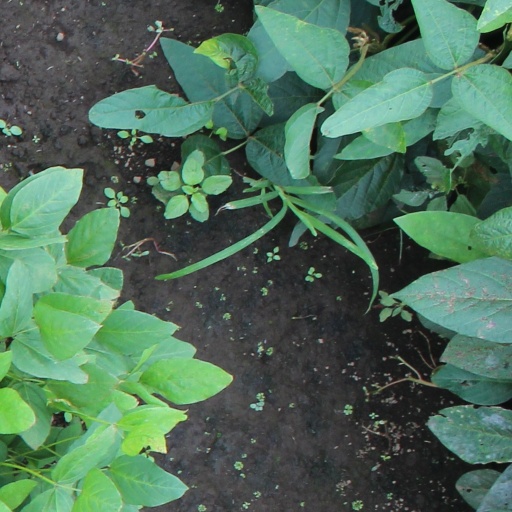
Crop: soybean